Gary Evans Foster

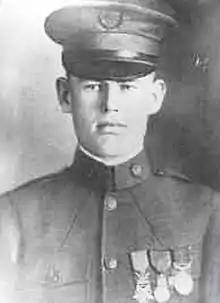
Medal of Honor recipient

Gary Evans Foster (November 6, 1894 – July 22, 1951) was a S.C. National Guard soldier serving in the United States Army during World War I who received the Medal of Honor for bravery.